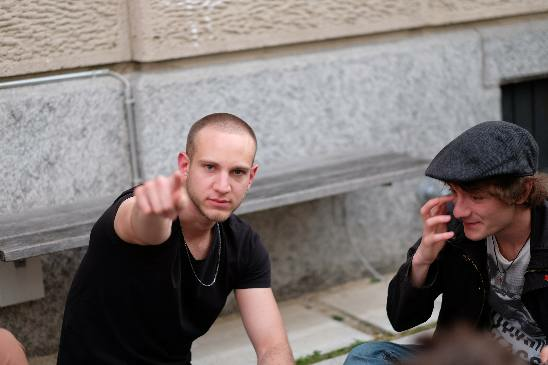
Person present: Yes